Jaya Engineering College

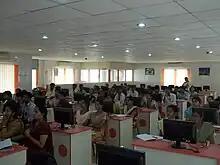
Jaya Engineering College, a lecture in the CSE laboratory

Founded in 1995, Jaya Engineering College is a part of the Jaya Group of Colleges.